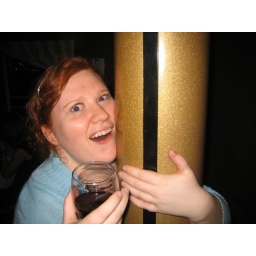
heels + rocking boat + drunk = need for support in pole form